Perales (river)

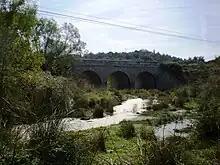
Perales River

The Perales River is a tributary of the Alberche River in Spain.